Parminder Nagra

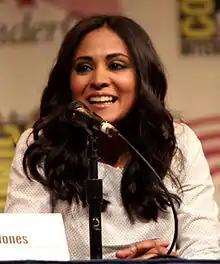
Nagra at WonderCon in 2012

Parminder Kaur Nagra (born 5 October 1975) is an English actress. She is known for portraying Jess Bhamra in the film "Bend It Like Beckham" (2002) and Dr. Neela Rasgotra in the NBC medical drama "ER" (2003–2009). Her other television roles include Meera Malik in the first season of the NBC crime drama "The Blacklist" (2013–2014) and a recurring role in the ABC/Marvel series "Agents of S.H.I.E.L.D." (2016–2017) as Ellen Nadeer for season four. More recently, Nagra has starred as the titular character of the ITV series "DI Ray" (2022–2024).